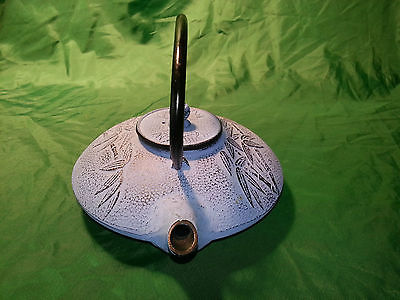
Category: kettle